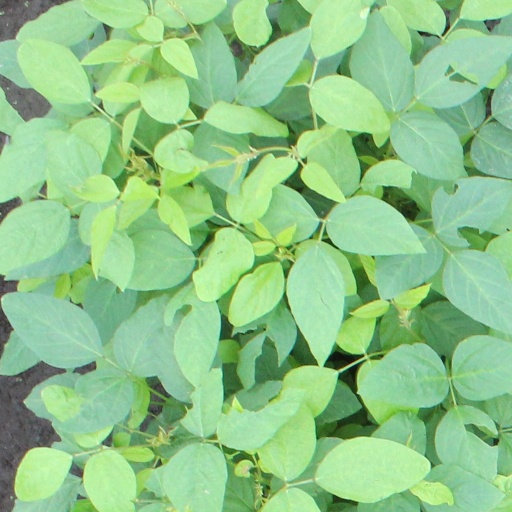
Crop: soybean